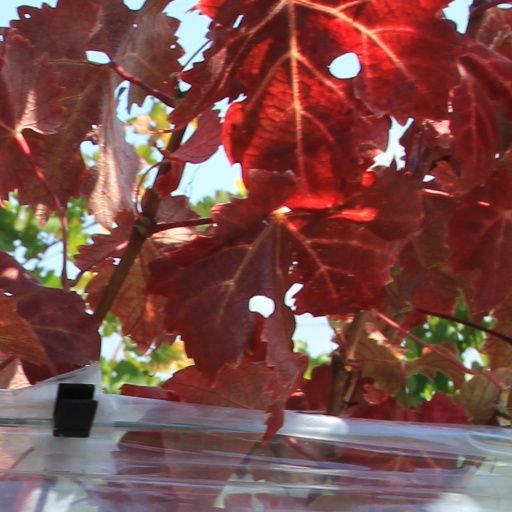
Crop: grape